Refuge Ottorino Mezzalama

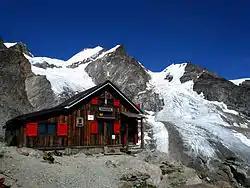
Ottorino Mezzalama hut with mountains Castor and Pollux in the background

Refuge Ottorino Mezzalama (original name ) is a refuge in the Alps in Aosta Valley, Italy.